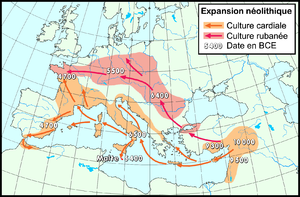
Les connaissances concernant la Préhistoire de Malte sont assez développées car l’archipel maltais a livré d'abondants vestiges de la présence humaine durant l'époque préhistorique et notamment parmi les plus anciennes constructions monumentales au monde, classées au patrimoine mondial de l'UNESCO.
Habité dès la préhistoire par des populations berbères, le Maroc et son territoire ont connu des peuplements phéniciens, carthaginois, romains, vandales, byzantins et arabes. C'est en 788, lors de son exil qu'Idris Iᵉʳ, fuyant les persécutions du califat des Abbassides, a donné naissance à un État dans le Maghreb al-Aqsa. Depuis, le Maroc a toujours gardé, si ce n'est une indépendance absolue, du moins une très forte autonomie.
L’Europe néolithique correspond à la période néolithique en Europe. Durant cette période, l’agriculture et l’élevage se sont diffusés au fil des migrations et se sont répandus dans les différentes régions d'Europe, mais à des rythmes variables, car encore à l’Âge du bronze on trouve des communautés vivant exclusivement de chasse et de cueillette en Europe du Nord.
La Préhistoire de la France est la période qui commence avec la première occupation humaine du territoire actuel de la France et qui s'achève avec la conquête romaine, lorsque le territoire entre dans le domaine de l'histoire écrite.
L'histoire du peuplement de la France commence au paléolithique inférieur avec les premières traces de pierres taillées, puis d'ossements d'Homo heidelbergensis. Les premiers hommes modernes arrivent au début du Paléolithique supérieur, remplaçant progressivement, entre environ 42 000 et 35 000 ans avant le présent, les populations néandertaliennes antérieures. Vers 5 000 av. J.-C., des populations originaires d'Anatolie, arrivées par la Méditerranée ou par la vallée du Danube, s'installent sur le territoire actuel de la France, en y apportant l'agriculture : c'est le début du Néolithique. Elles supplantent en grande partie les populations mésolithiques. À partir d'environ 2 000 av. J.-C., un nouveau remplacement de population a lieu avec l'arrivée des locuteurs de langues indo-européennes en provenance d'Europe centrale.
Les Riaux est un quartier du 16ᵉ arrondissement de Marseille situé dans le VIIIᵉ secteur dans la partie nord de la ville. Il est parfois considéré comme l'un des quartiers de L'Estaque, comme l'Estaque Plage, l'Estaque Gare et les Hauts de l'Estaque. Le secteur des Riaux est en limite du terroir Marseillais, juste avant le Rove. Ce secteur est doté d'un fort patrimoine industriel mais également d'un fort patrimoine culturel, en effet, sa position entre bord de mer et colline fit aussi le bonheur des peintres les plus illustres. Ainsi beaucoup de personnes l'appellent Estaque Riaux, alors que « Les Riaux » est un quartier administratif de Marseille, tout comme les trois autres quartiers du 16ᵉ, St André, St Henri et l'Estaque.
Une colonie est un établissement humain entretenu par une puissance étatique appelée métropole dans une région plus ou moins lointaine à laquelle elle est initialement étrangère et où elle s'implante durablement.
Le Néolithique, qui succède au Mésolithique, est une période marquée par de profondes mutations techniques et sociales, liées à l’adoption par les groupes humains d’un modèle de subsistance fondé sur l’agriculture et l’élevage, et impliquant le plus souvent une sédentarisation. Les principales innovations techniques sont la généralisation de l'outillage en pierre polie, la poterie, ainsi que le développement de l'architecture.
Le VIᵉ millénaire av. J.-C. a débuté le 1ᵉʳ janvier 6000 av. J.-C. et s’est achevé le 31 décembre 5001 av. J.-C. dans le calendrier julien proleptique.
L’Europe est considérée conventionnellement comme un continent, délimité à l’ouest par l’océan Atlantique et la mer de Norvège, et au nord par l’océan Arctique. Sa limite méridionale est marquée par le détroit de Gibraltar qui la sépare de l'Afrique, tandis que les détroits respectivement du Bosphore et des Dardanelles marquent sa frontière avec l'Asie de l'Ouest. Sa limite à l'est, fixée par Pierre le Grand aux monts Oural, au fleuve Oural et au Caucase est la limite traditionnellement retenue, mais reste, faute de séparation claire et précise, l'objet de controverses selon lesquelles un certain nombre de pays sont ou ne sont pas à inclure dans le continent européen. Géographiquement, ce peut être considéré aussi comme une partie des supercontinents de l'Eurasie et de l'Afro-Eurasie.